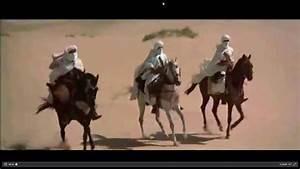
horse